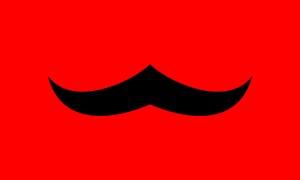
Georges Remi dit Hergé, né le 22 mai 1907 à Etterbeek et mort le 3 mars 1983 à Woluwe-Saint-Lambert, est un auteur belge de bande dessinée principalement connu pour Les Aventures de Tintin, désignée aujourd'hui comme l'une des bandes dessinées européennes les plus populaires du XXᵉ siècle.